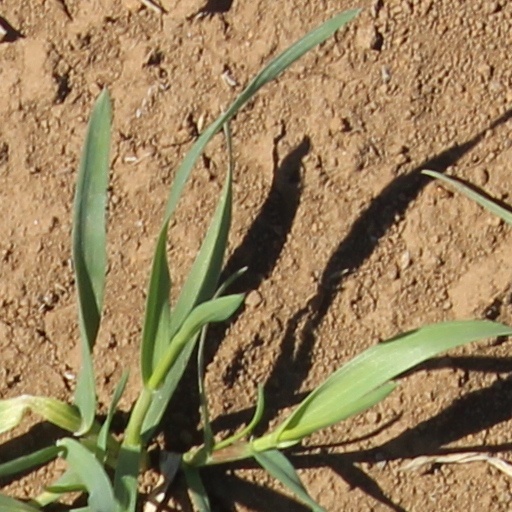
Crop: wheat